Jeffrey de Zwaan

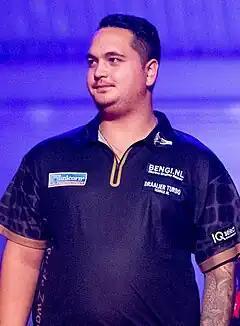
De Zwaan in 2019

Jeffrey de Zwaan (born 26 March 1996) is a Dutch professional darts player who competes in Professional Darts Corporation (PDC) events. He has won two PDC Players Championship events. He reached his first major semi-final at the 2018 World Matchplay.